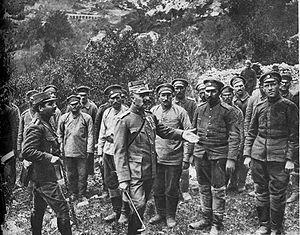
Extrait de la légende d'origine: «Le général Christodoulos interrogeant des soldats bulgares faits prisonniers par ses troupes.»